Leonard McNally

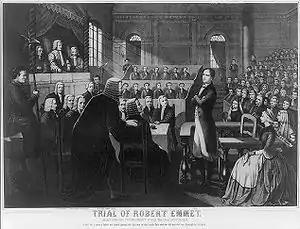
A 19th century depiction of Robert Emmet's trial

After his death in 1820, it emerged that McNally had for many years been an informant for the government, and one of the most successful British spies in Irish republican circles that there has ever been. When, in 1794, a United Irishmen plot to seek aid from Revolutionary France was uncovered by the British government, McNally turned informer to save himself, although, subsequently, he also received payment for his services. McNally was paid an annual pension in respect of his work as an informer of £300 a year, from 1794 until his death in 1820.